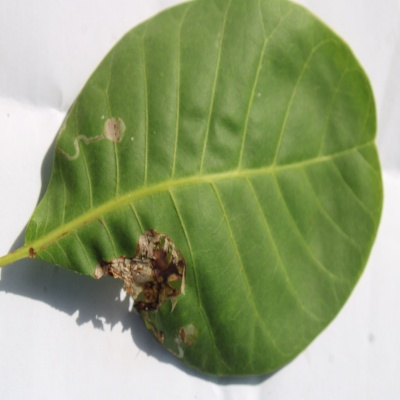
Crop: Cashew
Condition: leaf miner